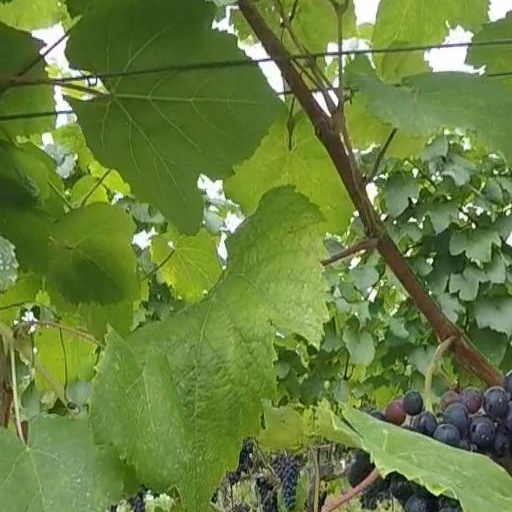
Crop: grape